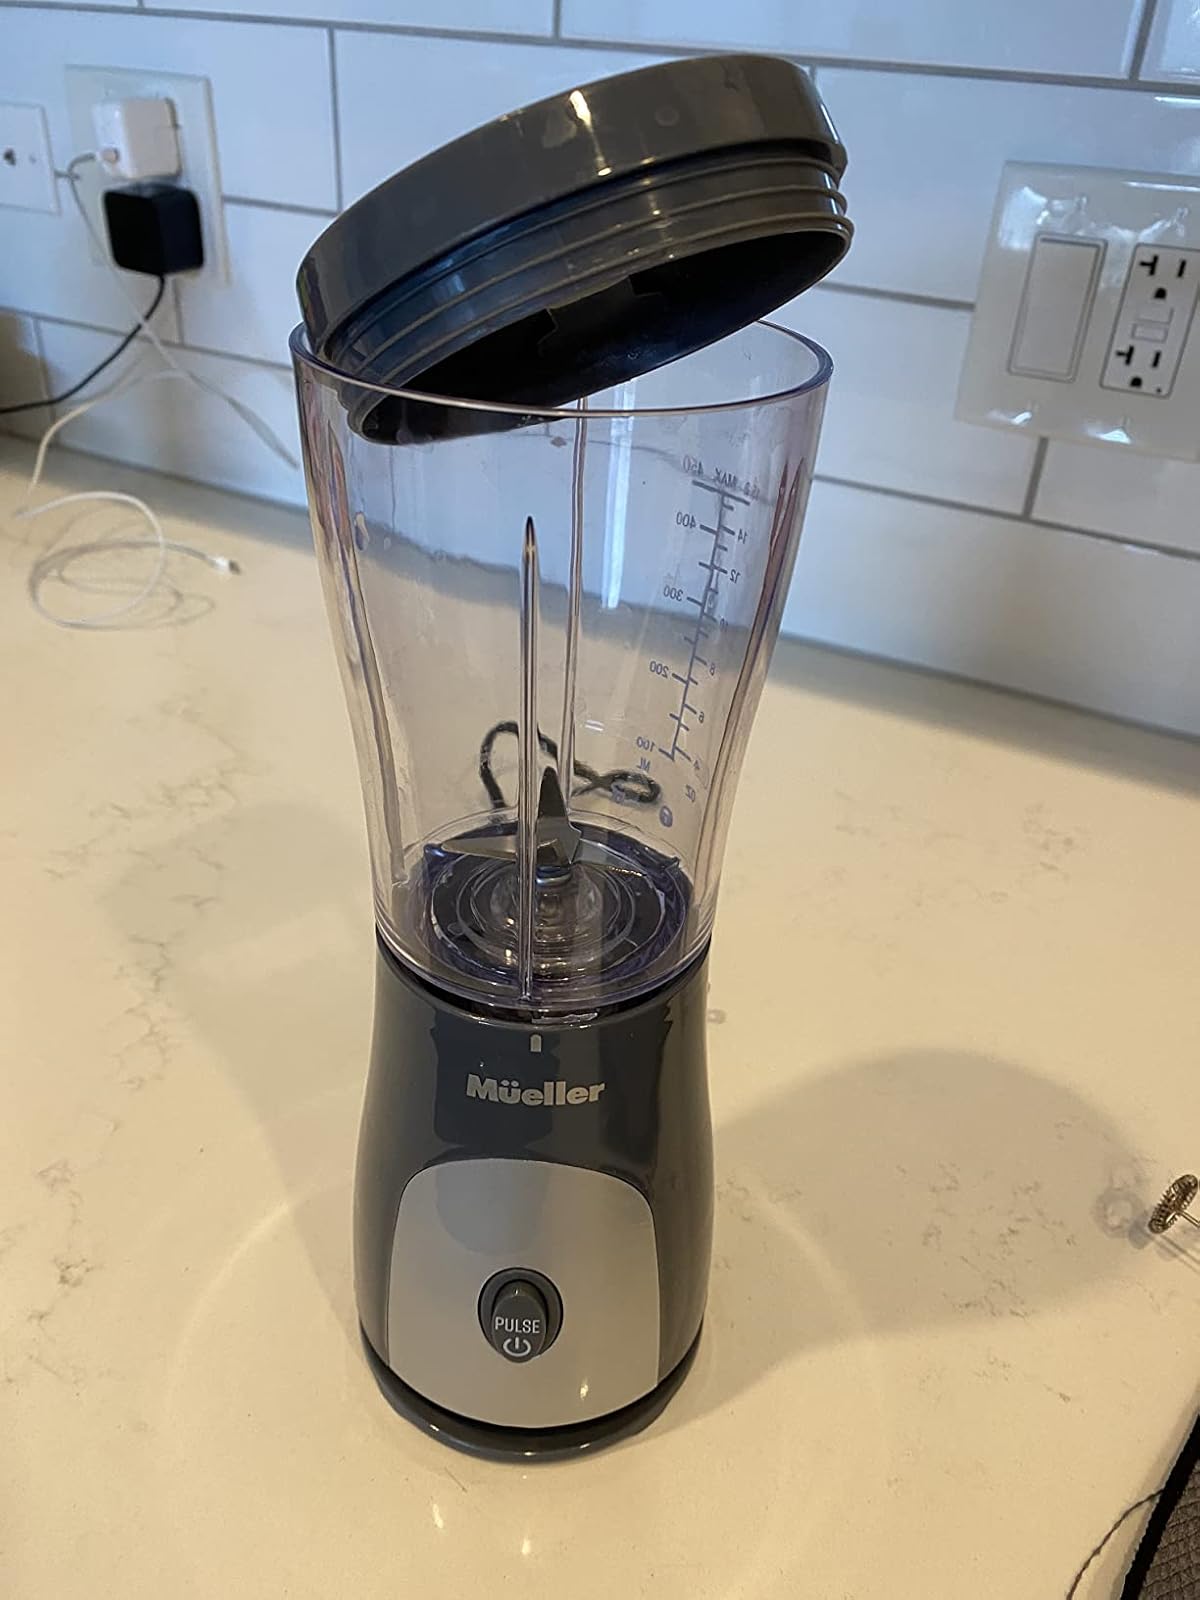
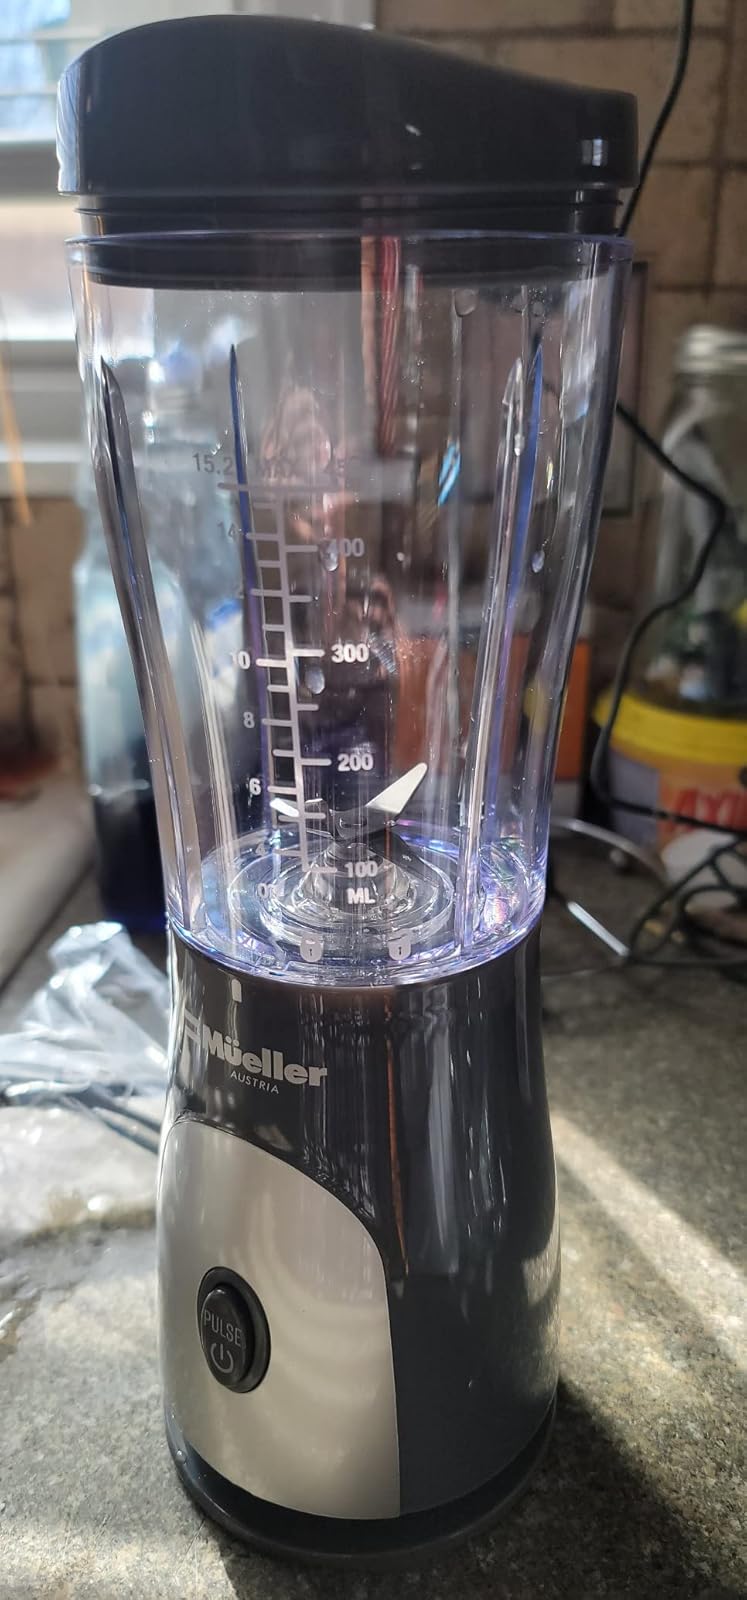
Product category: items_blender
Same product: yes